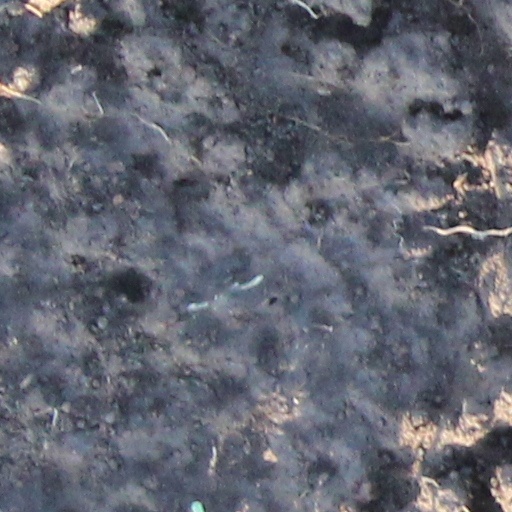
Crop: wheat